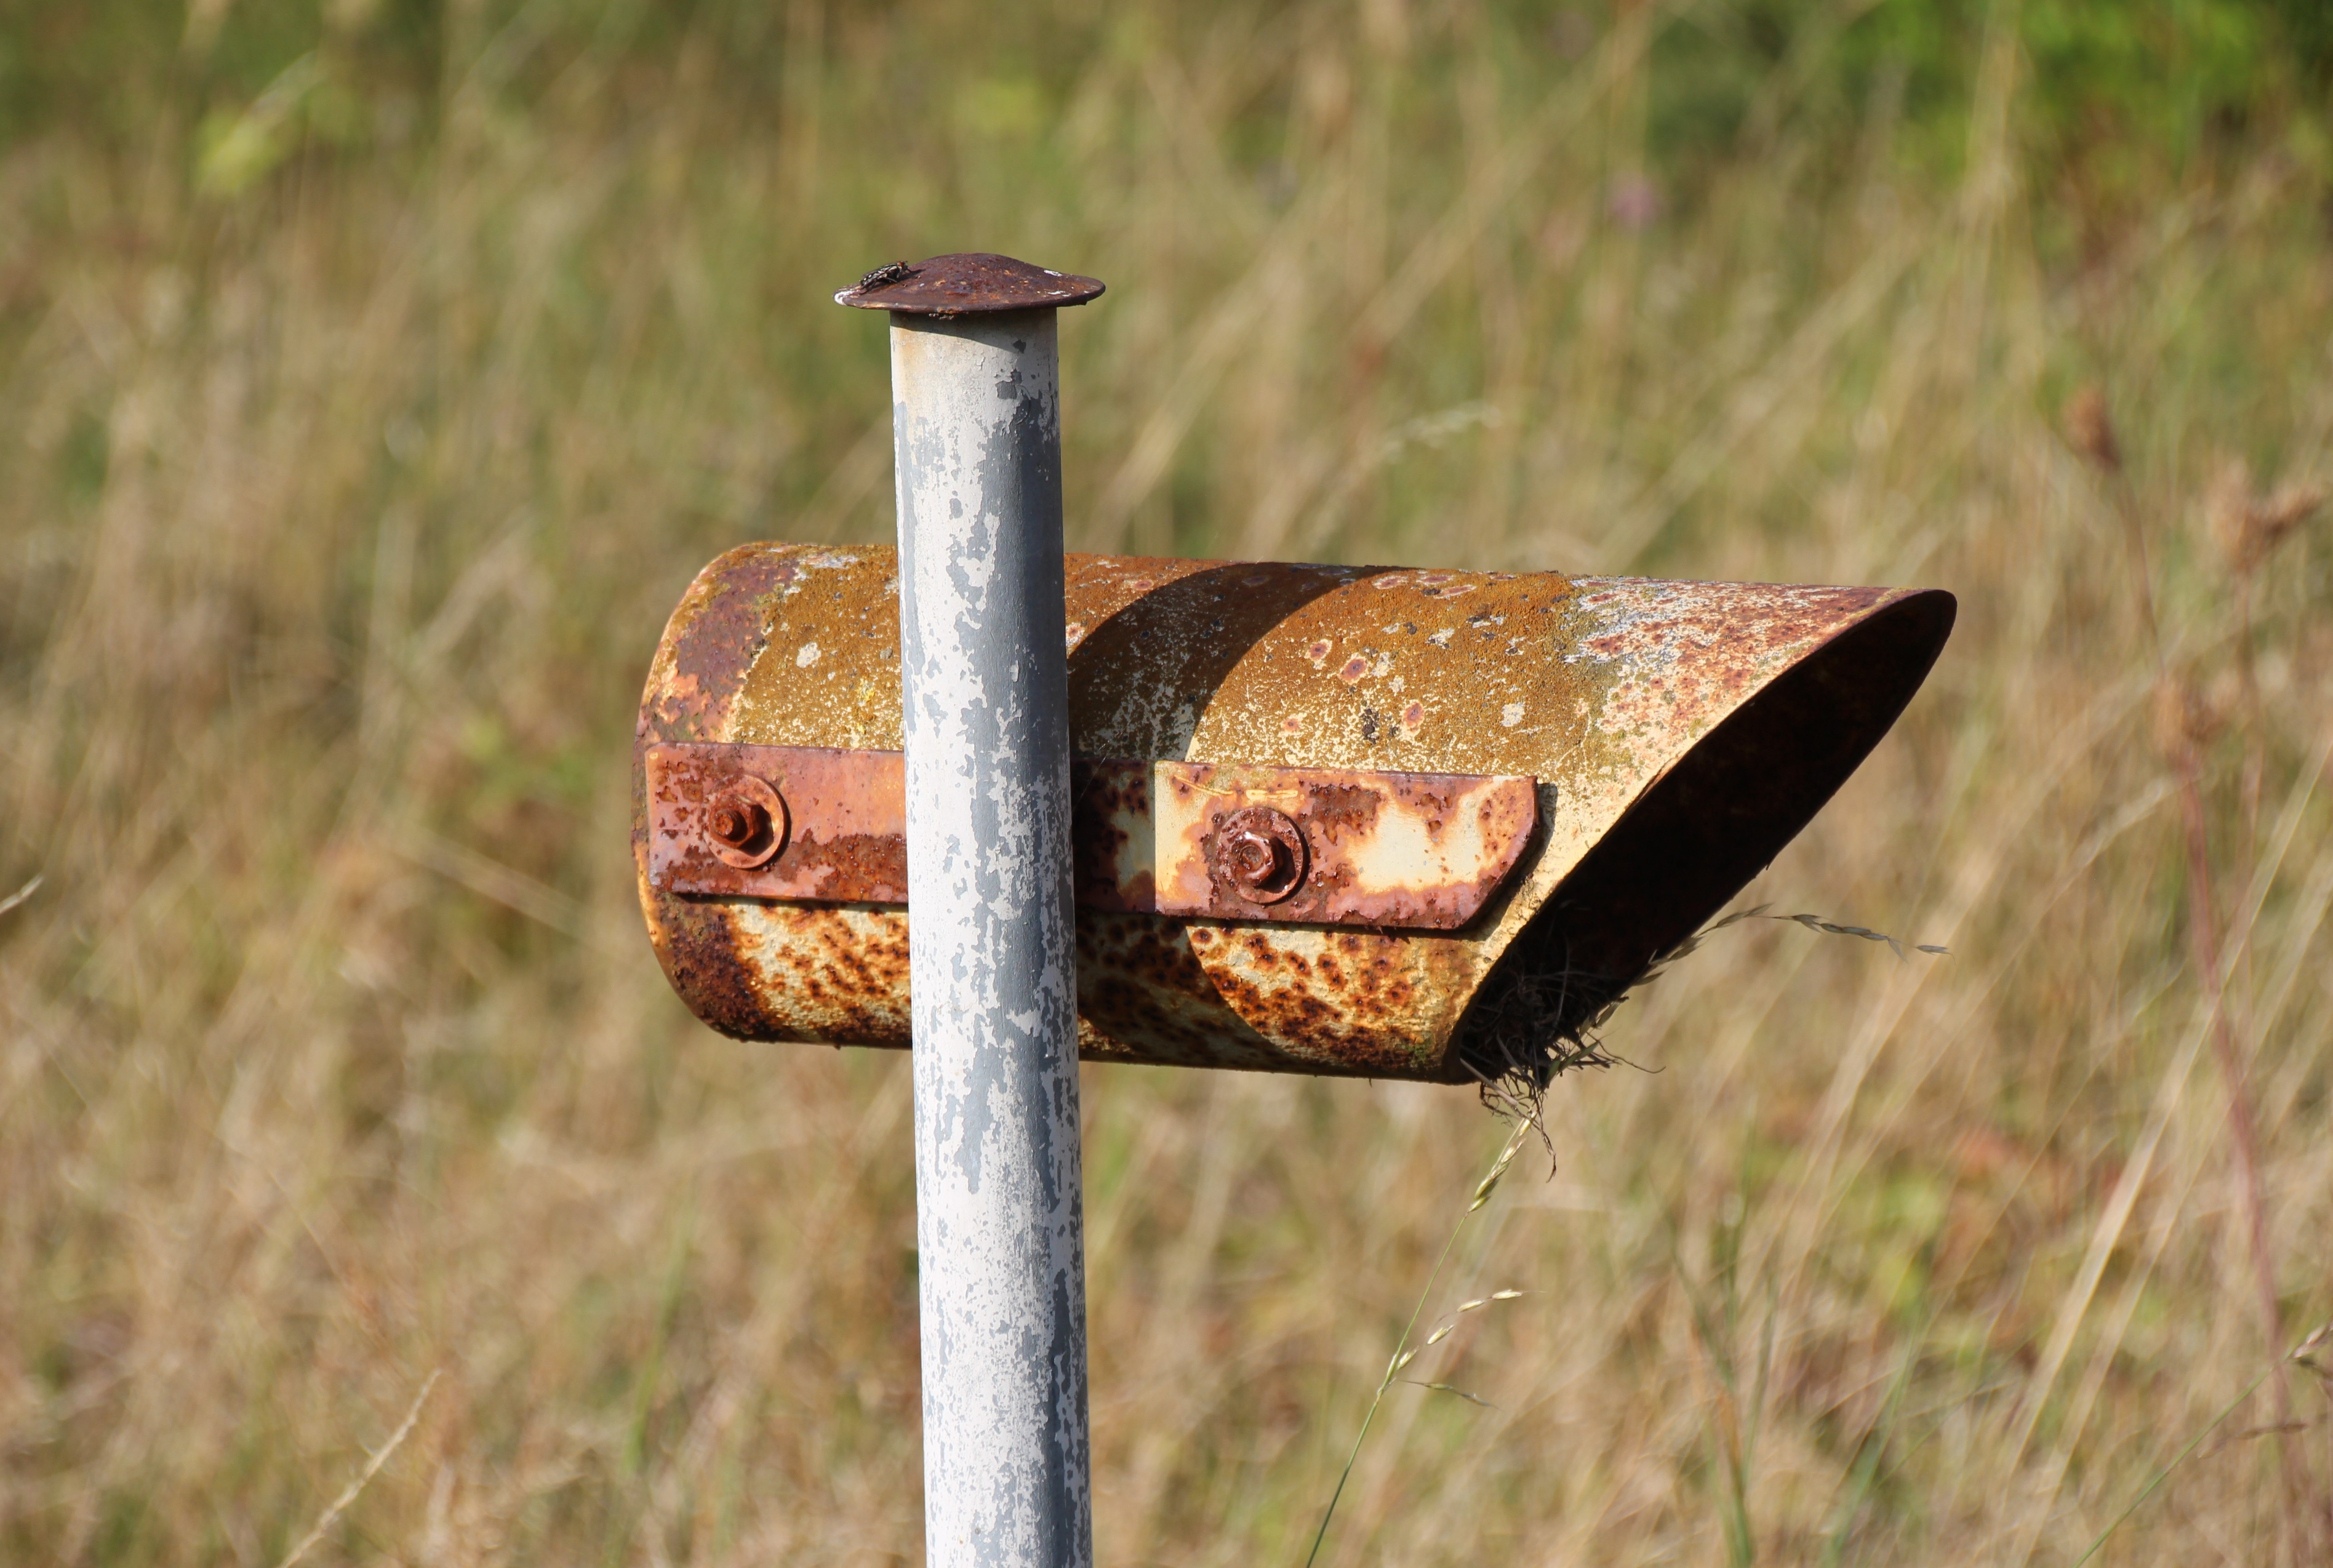
grass, post, wood, lawn, wildlife, soil, mailbox, letter box, letter boxes